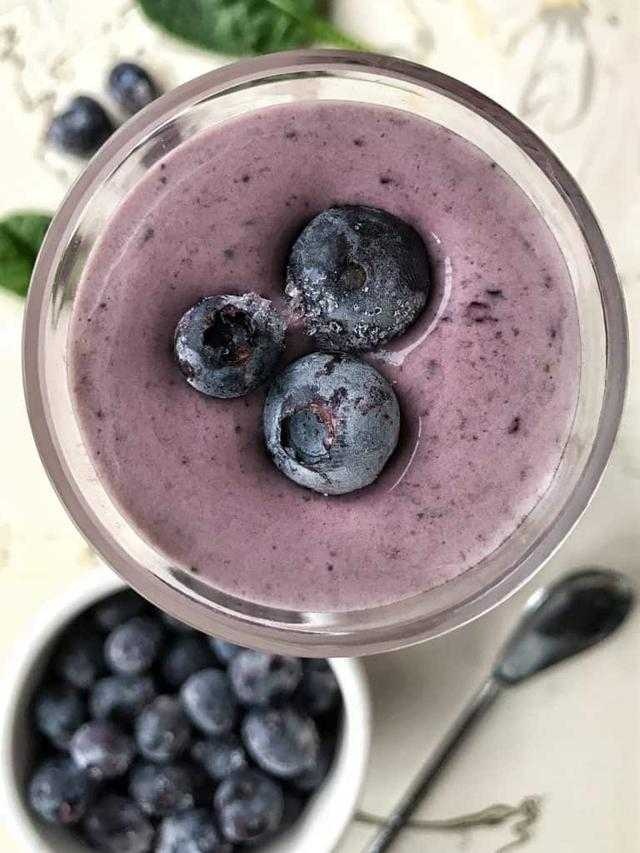
Label: Blueberry